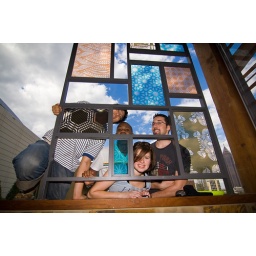
kids in a stained glass window